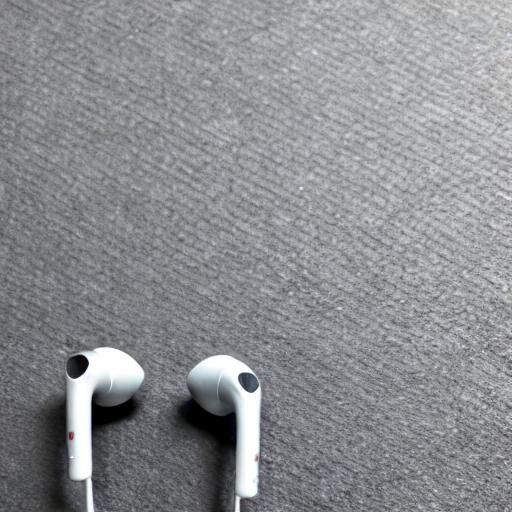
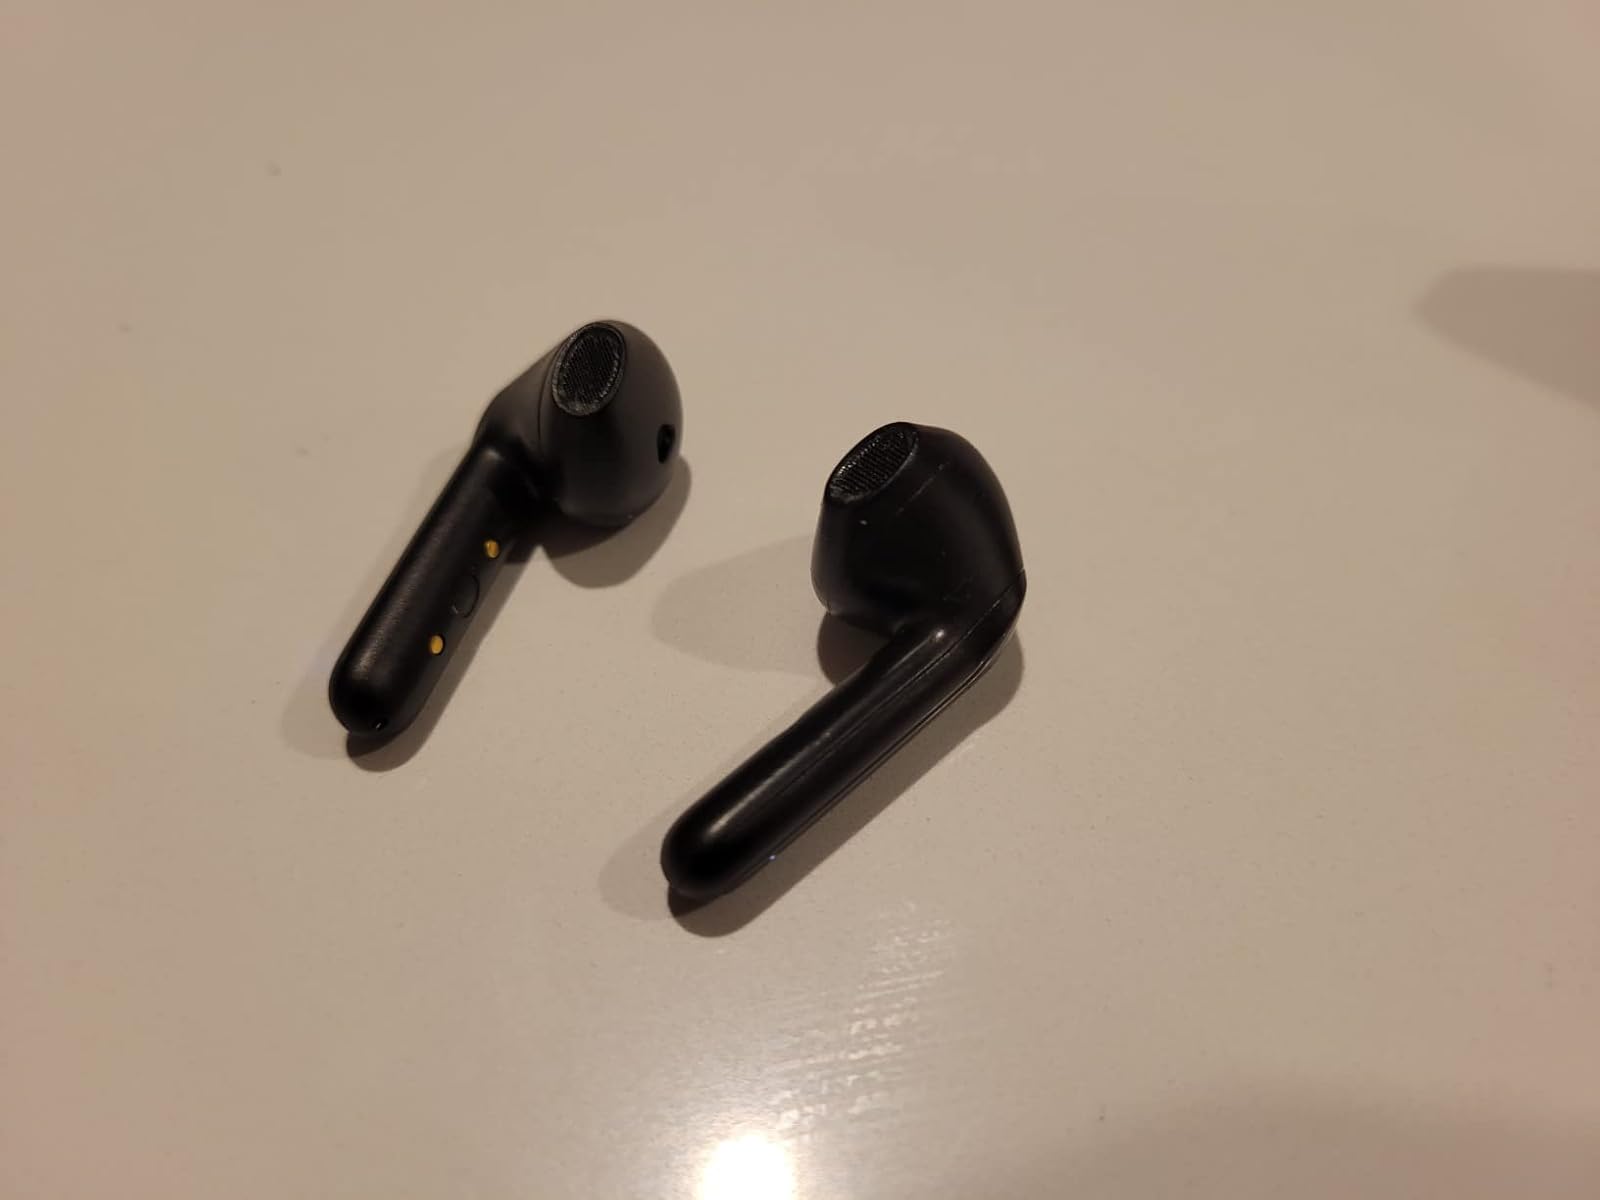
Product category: earbuds
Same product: no